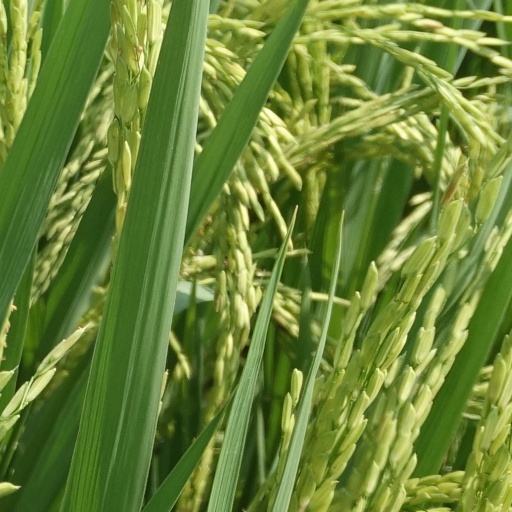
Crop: rice